Emily Parmely Collins

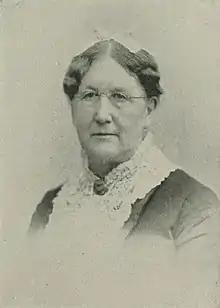
"A Woman of the Century"

Emily Parmely Collins (Parmely; after first marriage, Peltier; after second marriage, Collins; pen name, Justitia; August 11, 1814 – April 14, 1909) was an American woman suffragist, women's rights activist, and writer of the long nineteenth century. She was the first woman in the United States to establish a society focused on woman suffrage and women's rights, in South Bristol, New York, in 1848. She was an early participant in the abolitionism movement, the temperance movement as well as a pioneer in the women's suffrage movement in the United States. She believed that the full development of a woman's capacities to be of supreme importance to the well-being of humanity; and advocated through the press for woman's educational, industrial and political rights. Collins died in 1909.